Theron T. Pond

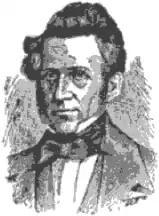

Theron Tilden Pond (August 20, 1800 – February 22, 1852) was an American pharmacist and businessman, credited as the founder of the T. T. Pond company, which he co-founded along with several associates in 1849.